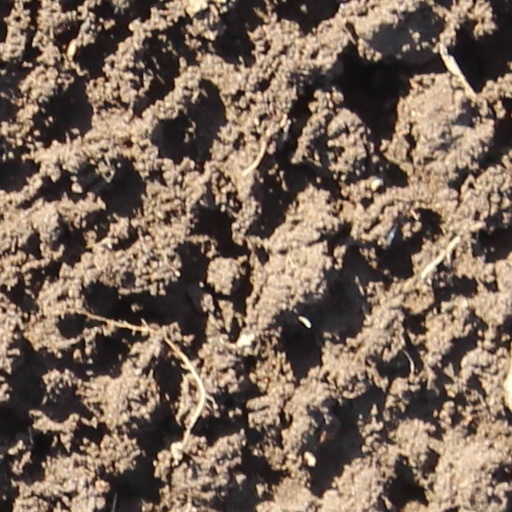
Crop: wheat